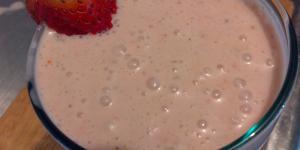
batido de fresa y albahaca